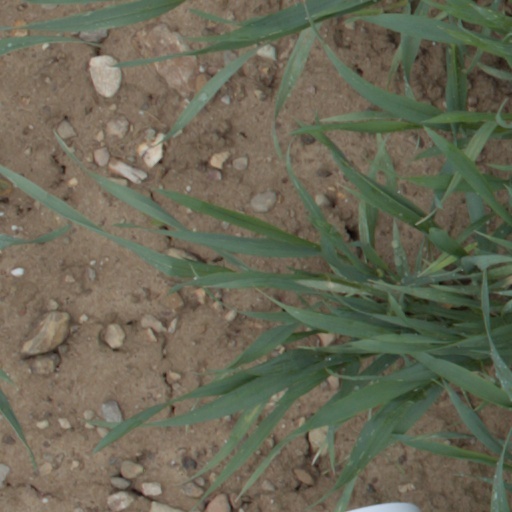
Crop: wheat